Longdowns

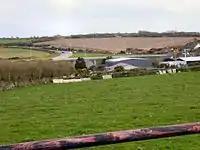
The road approaching Longdowns

Longdowns is a village in Cornwall, United Kingdom. It is situated on the A394 road approximately three miles (4.8 km) west of Penryn